Ho Chi Minh trail

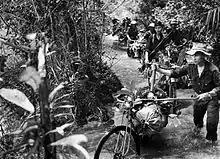
In the early days of the Ho Chi Minh Trail, bicycles were often used to transport arms and equipment from North to South Vietnam.

In May 1958 PAVN and Pathet Lao forces seized the transportation hub at Tchepone, on Laotian Route 9. Laotian elections in May brought a right-wing government to power in Laos, increasing dependence on U.S. military and economic aid and an increasingly antagonistic attitude toward North Vietnam.